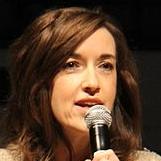
Age: 52